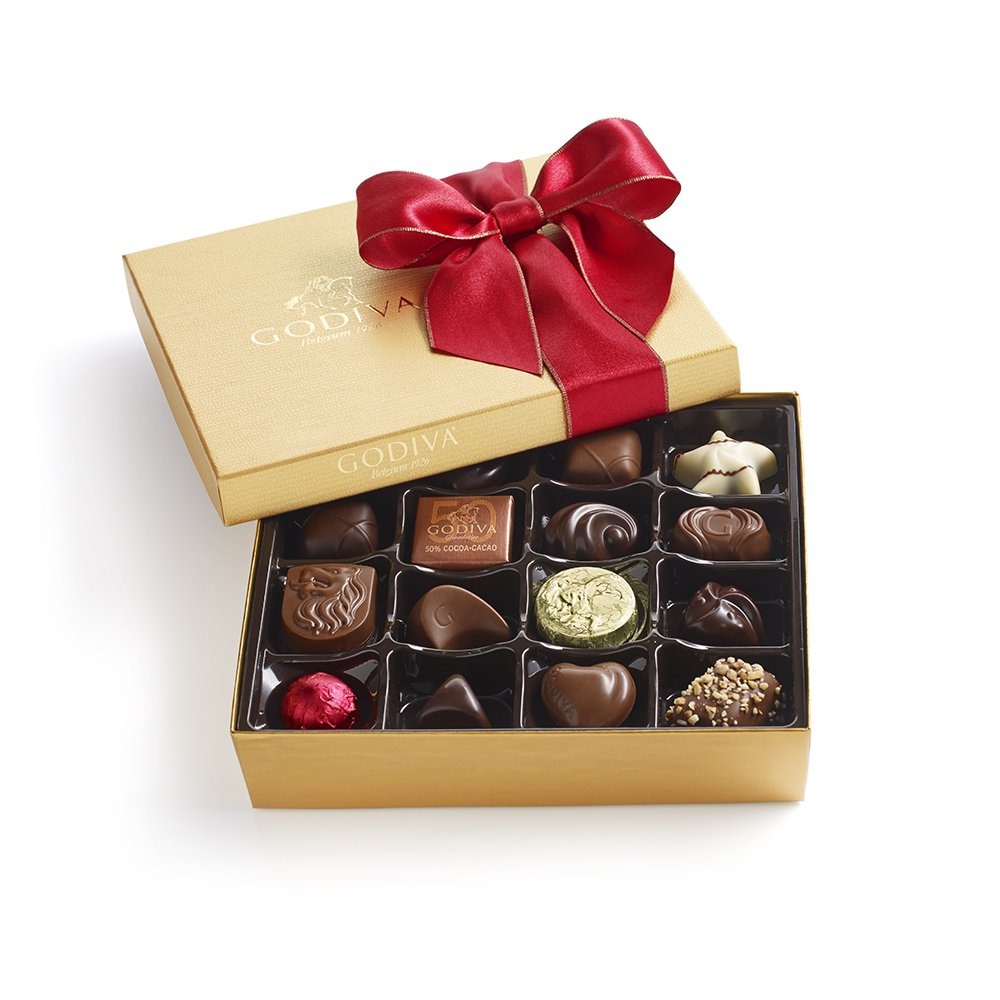
Item Name: Godiva Chocolatier 19 Piece Holiday Ballotin, 7.1 Ounce
Bullet Point 1: The best of Godiva lies inside these boxes-an array of our most iconic creamy ganache's, nutty pralines, and smooth caramels-irresistible and ready to delight
Bullet Point 2: Savor every moment as you bite into a tradition of quality and craftsmanship that's been distinctive to Godiva since 1926
Bullet Point 3: Godiva's shipping system monitors the temperatures where your package is being delivered in order to ensure your package arrives in perfect condition, no matter the weather
Bullet Point 4: Finished with a lush red ribbon with gold trim, it is the ultimate gift of quality and luxury
Value: 7.1
Unit: oz

Price: 38.95